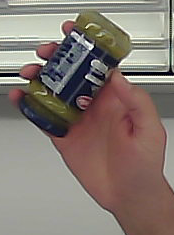
Product: barilla_pesto